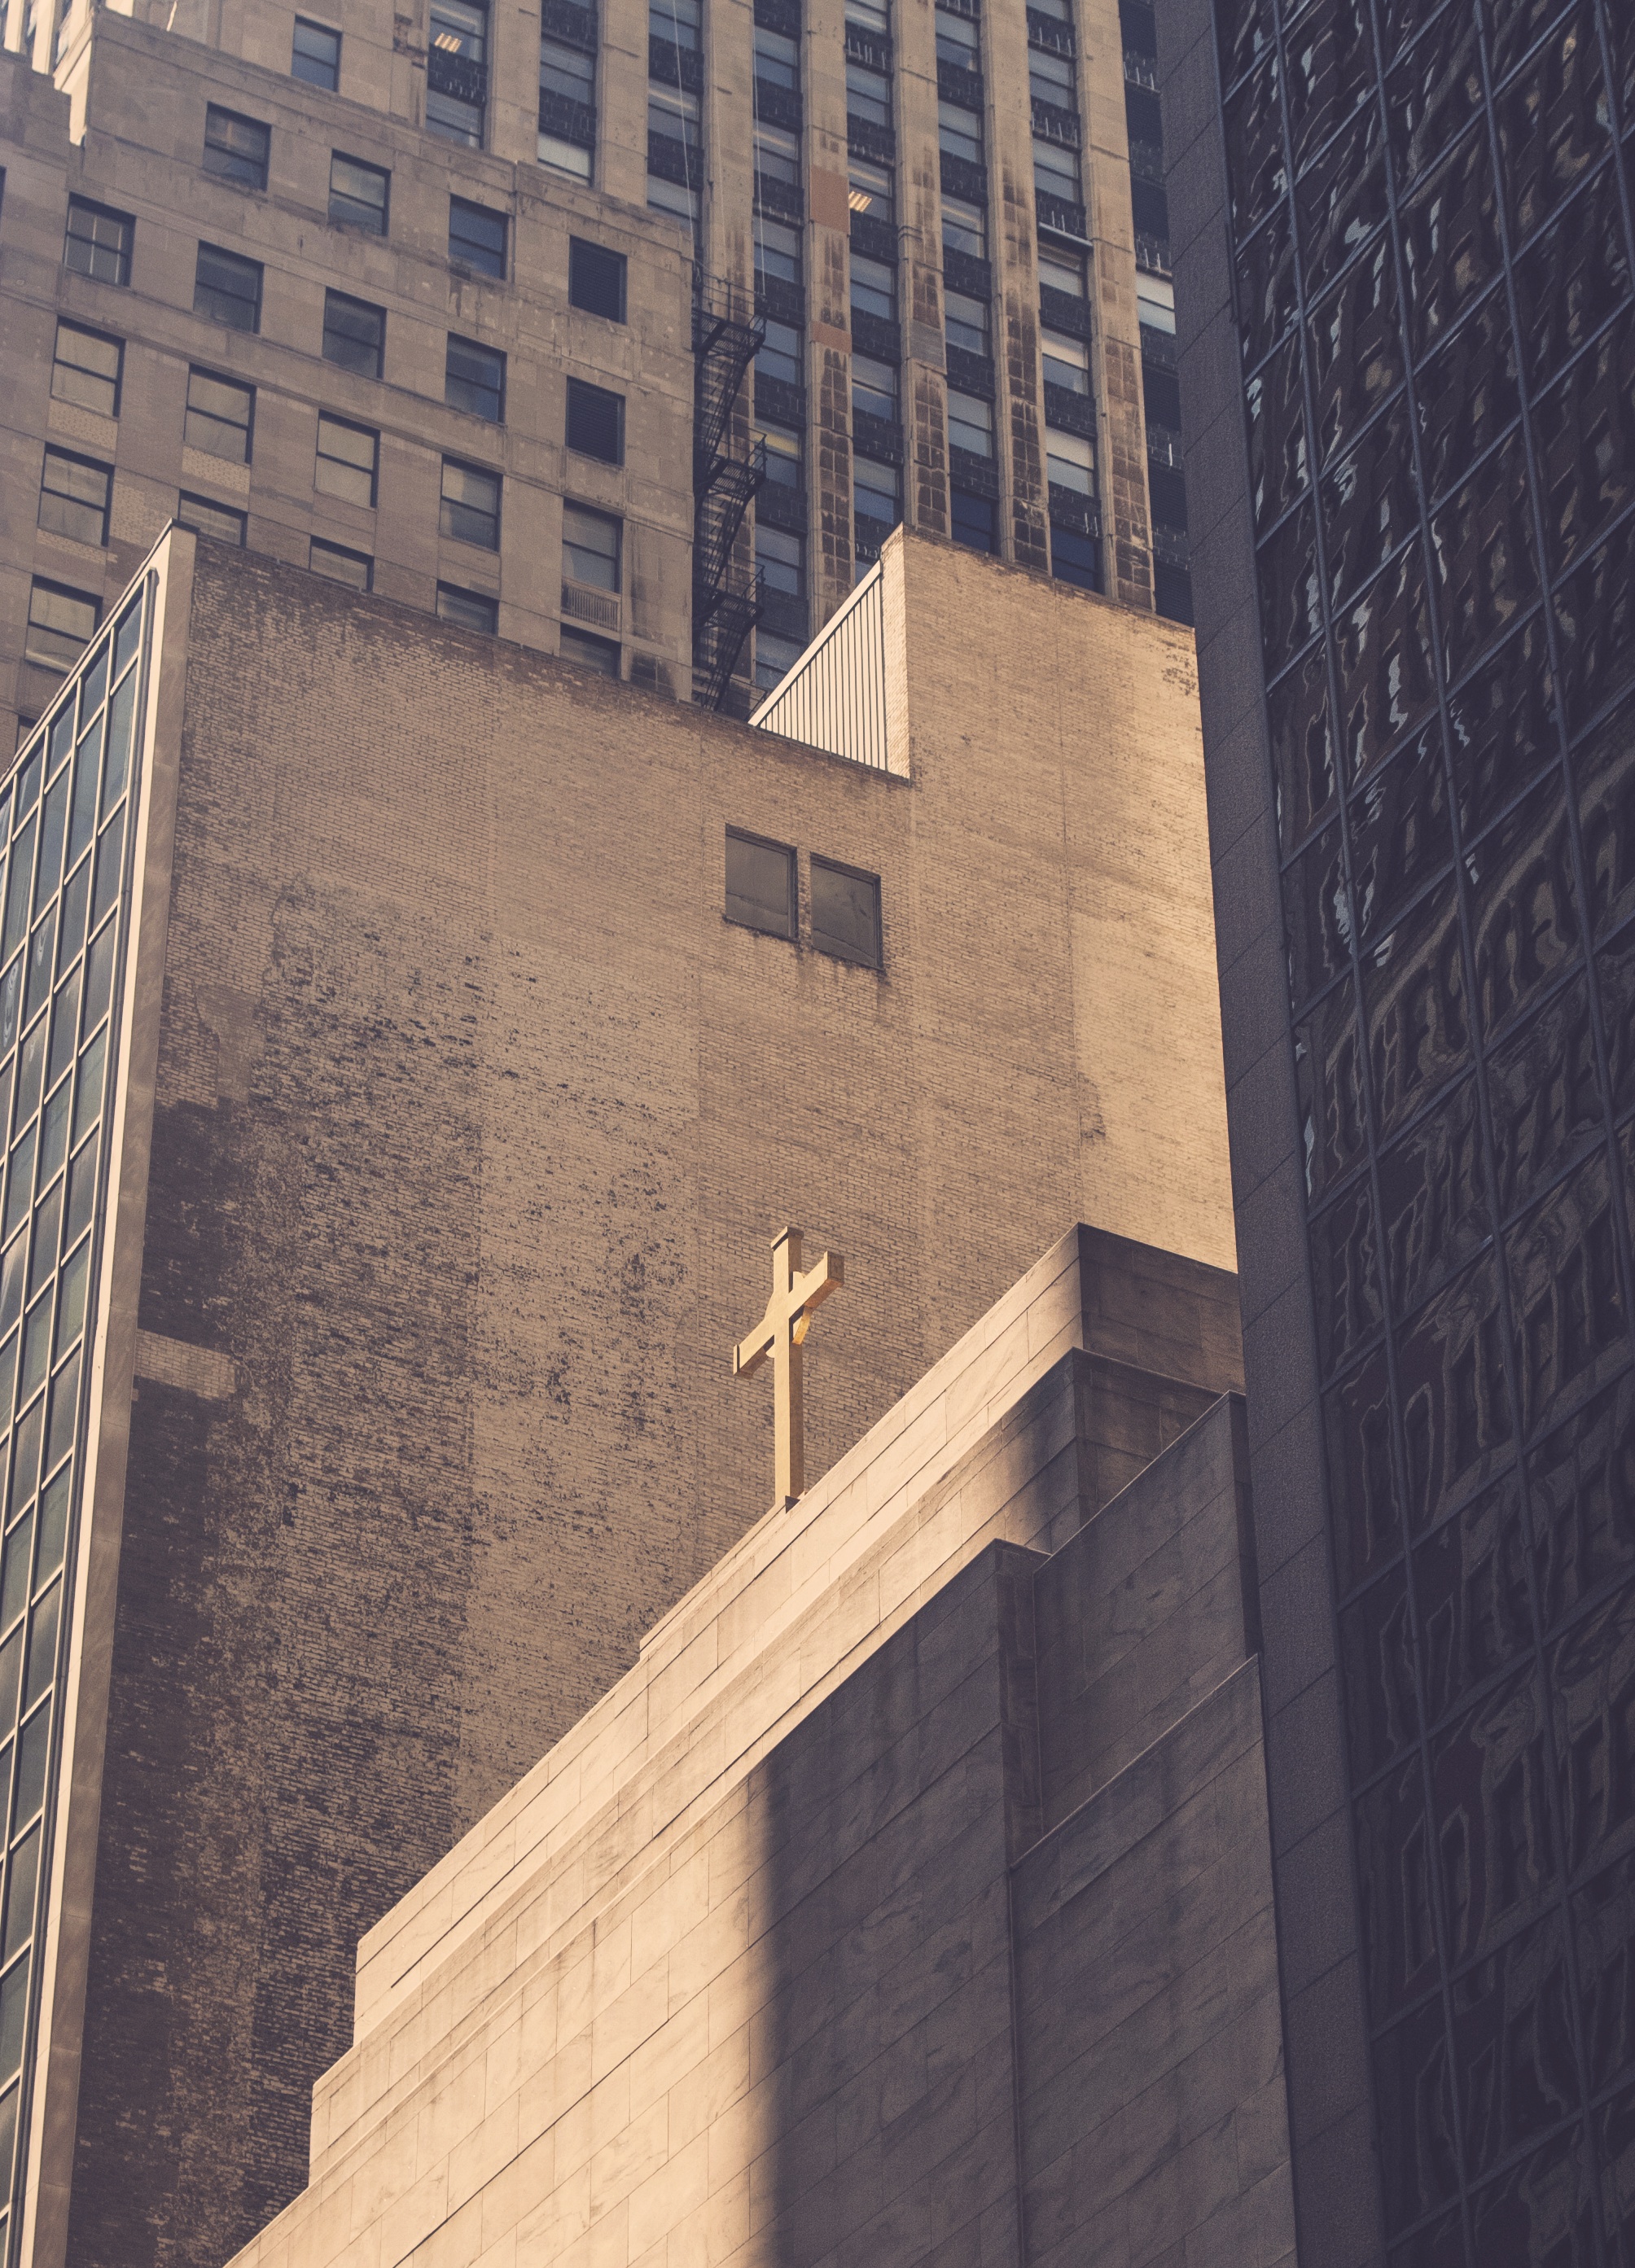
architecture, wood, window, building, city, skyscraper, wall, downtown, line, facade, church, cross, brick, symmetry, shape, urban area